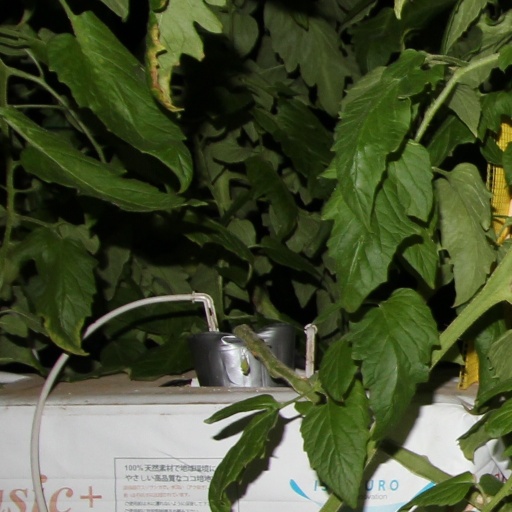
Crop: tomato